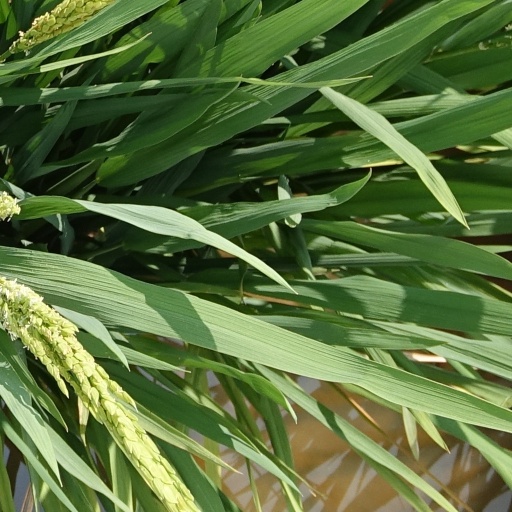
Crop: rice